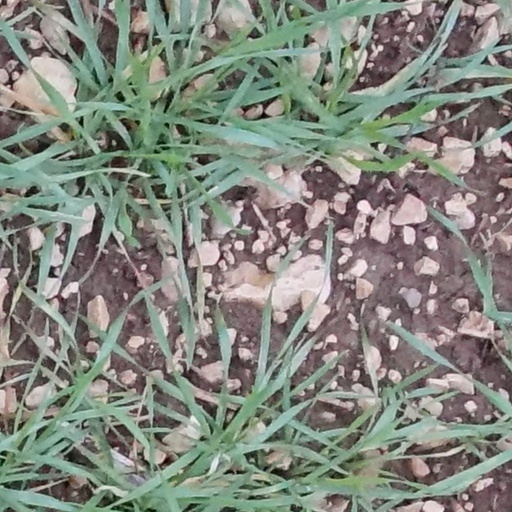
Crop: wheat